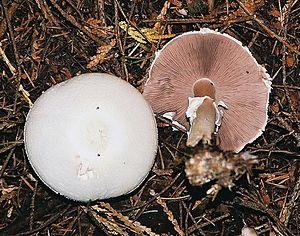
Aucune garantie d'exactitude ne peut être offerte par la liste contenue dans cet article.